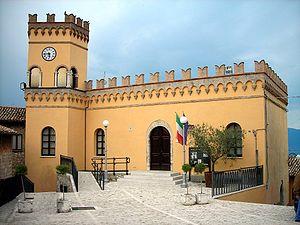
Giano dell'Umbria est une commune italienne d'environ 3 800 habitants, située dans la province de Pérouse, dans la région Ombrie, en Italie centrale.